Aizu-Hinohara Station

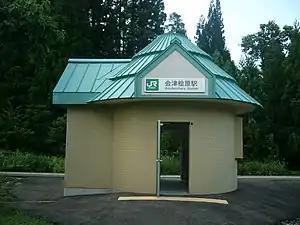
Aizu-Hinohara Station in April 2006

is a railway station on the Tadami Line in the town of Mishima, Ōnuma District, Fukushima Prefecture, Japan, operated by East Japan Railway Company (JR East).